Women's music

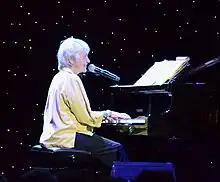
Cris Williamson, whose 1975 album "The Changer and The Changed" was the best-selling women's music album and one of the best-selling albums by an independent label during the 1970s, in concert in 2013

Olivia Records, the first women's music record label, was created in 1973 by a collective, including artist Meg Christian. Starting with a single that was successfully sold by mail order, Olivia was able to release Meg Christian's "I Know You Know" and Cris Williamson's "The Changer and the Changed." "The Changer and the Changed" was "one of the all-time best selling albums on any independent label" at that time, and was also the first LP to be entirely produced by women. "Changer" is the all-time best-selling album to come out of the women's music genre.